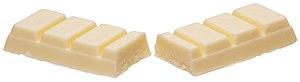
Galak est une marque commerciale de l'industrie agroalimentaire suisse. Elle est exploitée pour une tablette de chocolat blanc fabriquée par Nestlé depuis 1967.
Une chocolaterie désigne, depuis le XIXᵉ siècle, une fabrique de chocolats. Le terme est aussi plus récemment employé pour désigner un magasin spécialisé dans la vente de chocolats.